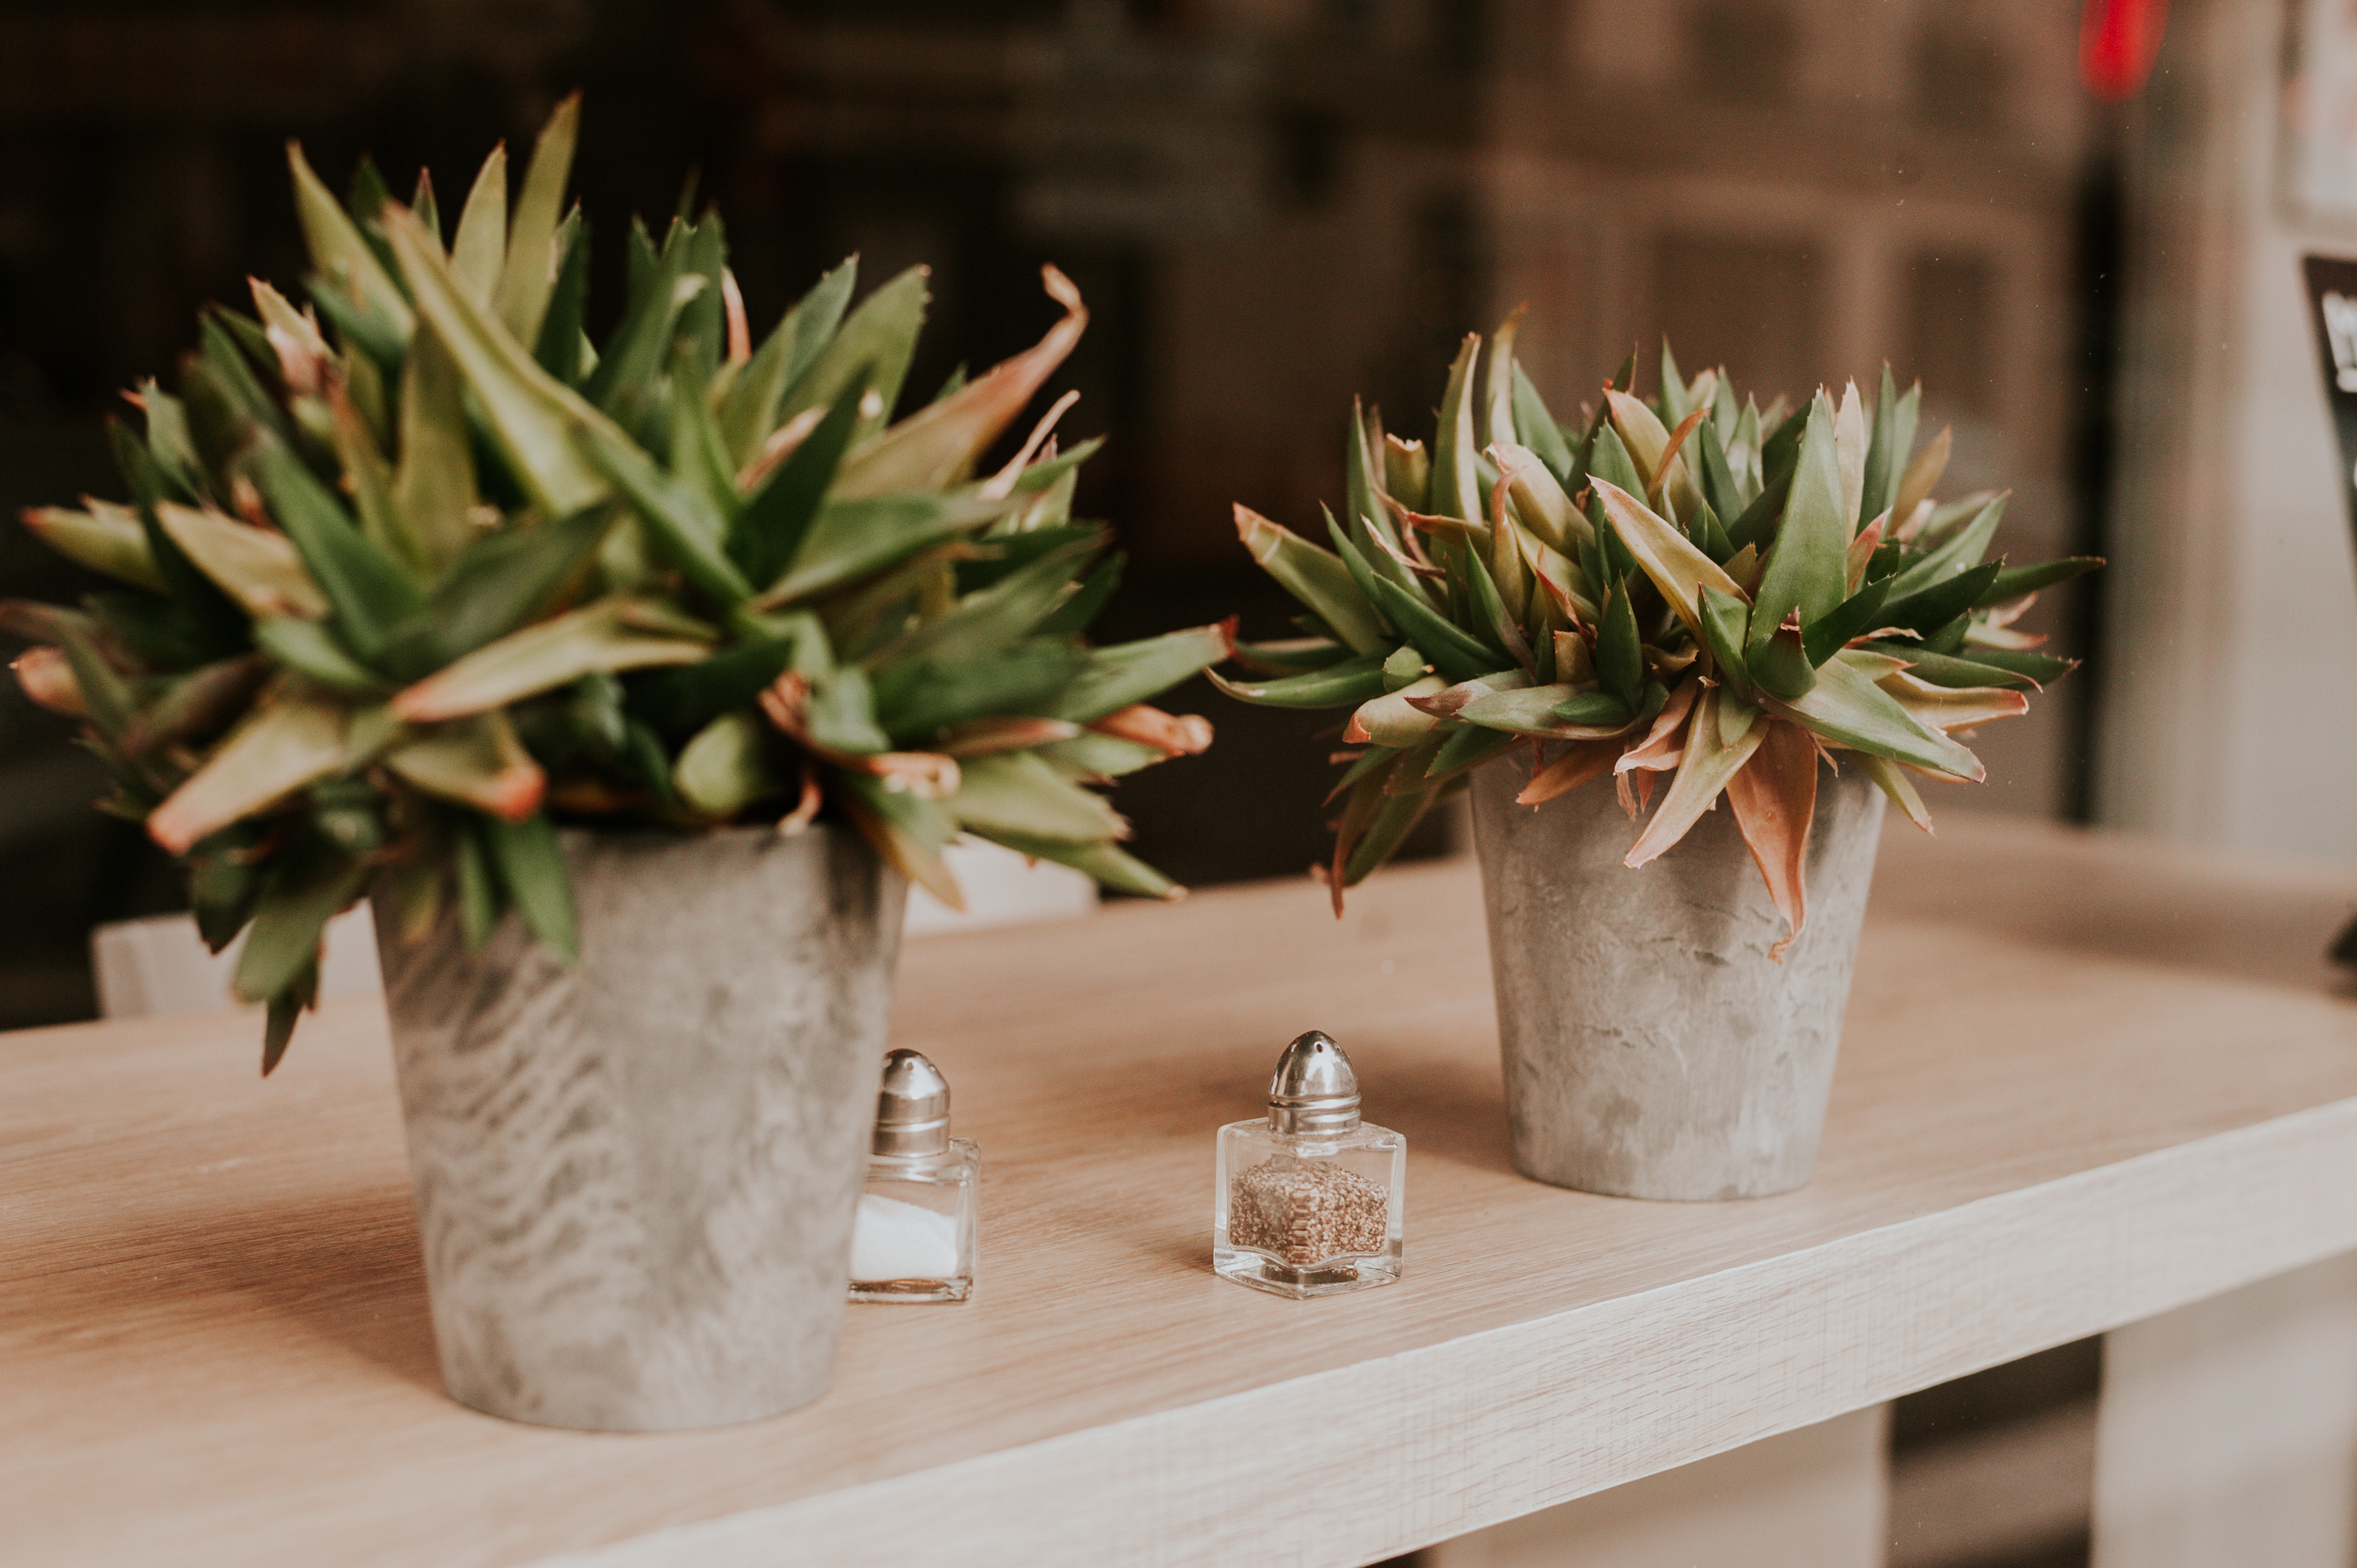
table, plant, flower, spring, flora, design, flowerpot, floristry, flowering plant, floral design, centrepiece, land plant, flower arranging